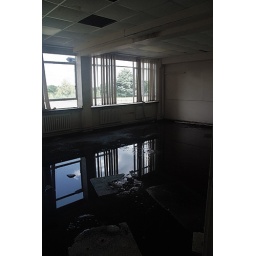
all this water was due to one leaking radiatoron the very top floor in a chemistry lab